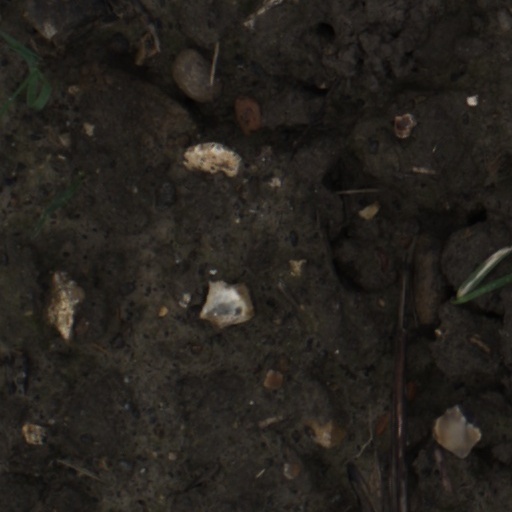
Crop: wheat